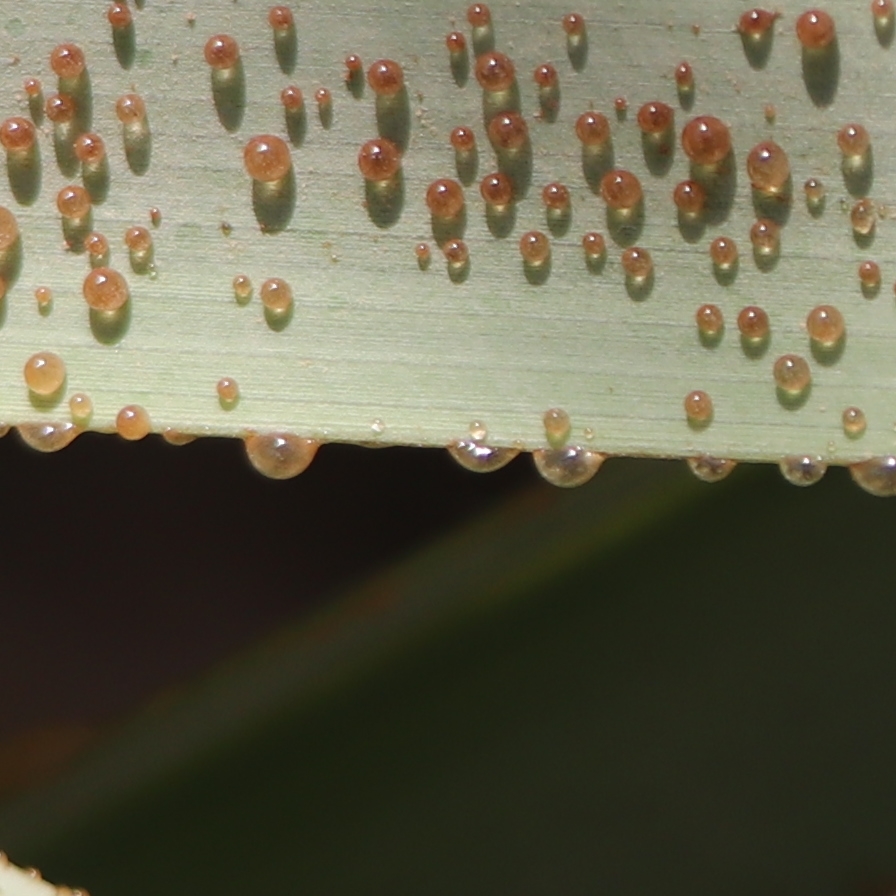
Label: Honey